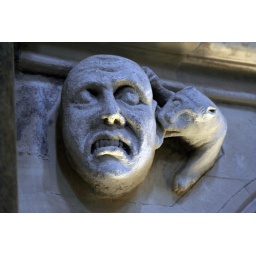
A stone face on the wall of the Temple Church has its ear bitten by a small mammal of some kind.